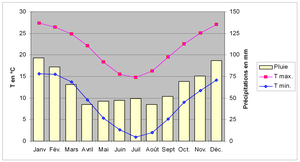
Diagramme climatique de la ville de Stanthorpe (Australie), comprenant deux courbes, représentant les températures maximales et minimales, et un histogramme, représentant la pluviométrie, pour les douze mois de l'année.
Stanthorpe est une ville du sud-est du Queensland en Australie sur la New England Highway à la frontière de la Nouvelle-Galles du Sud. Elle est située à 218 km au sud ouest de Brisbane. Elle est au centre d'une région appelée la Granite Belt.